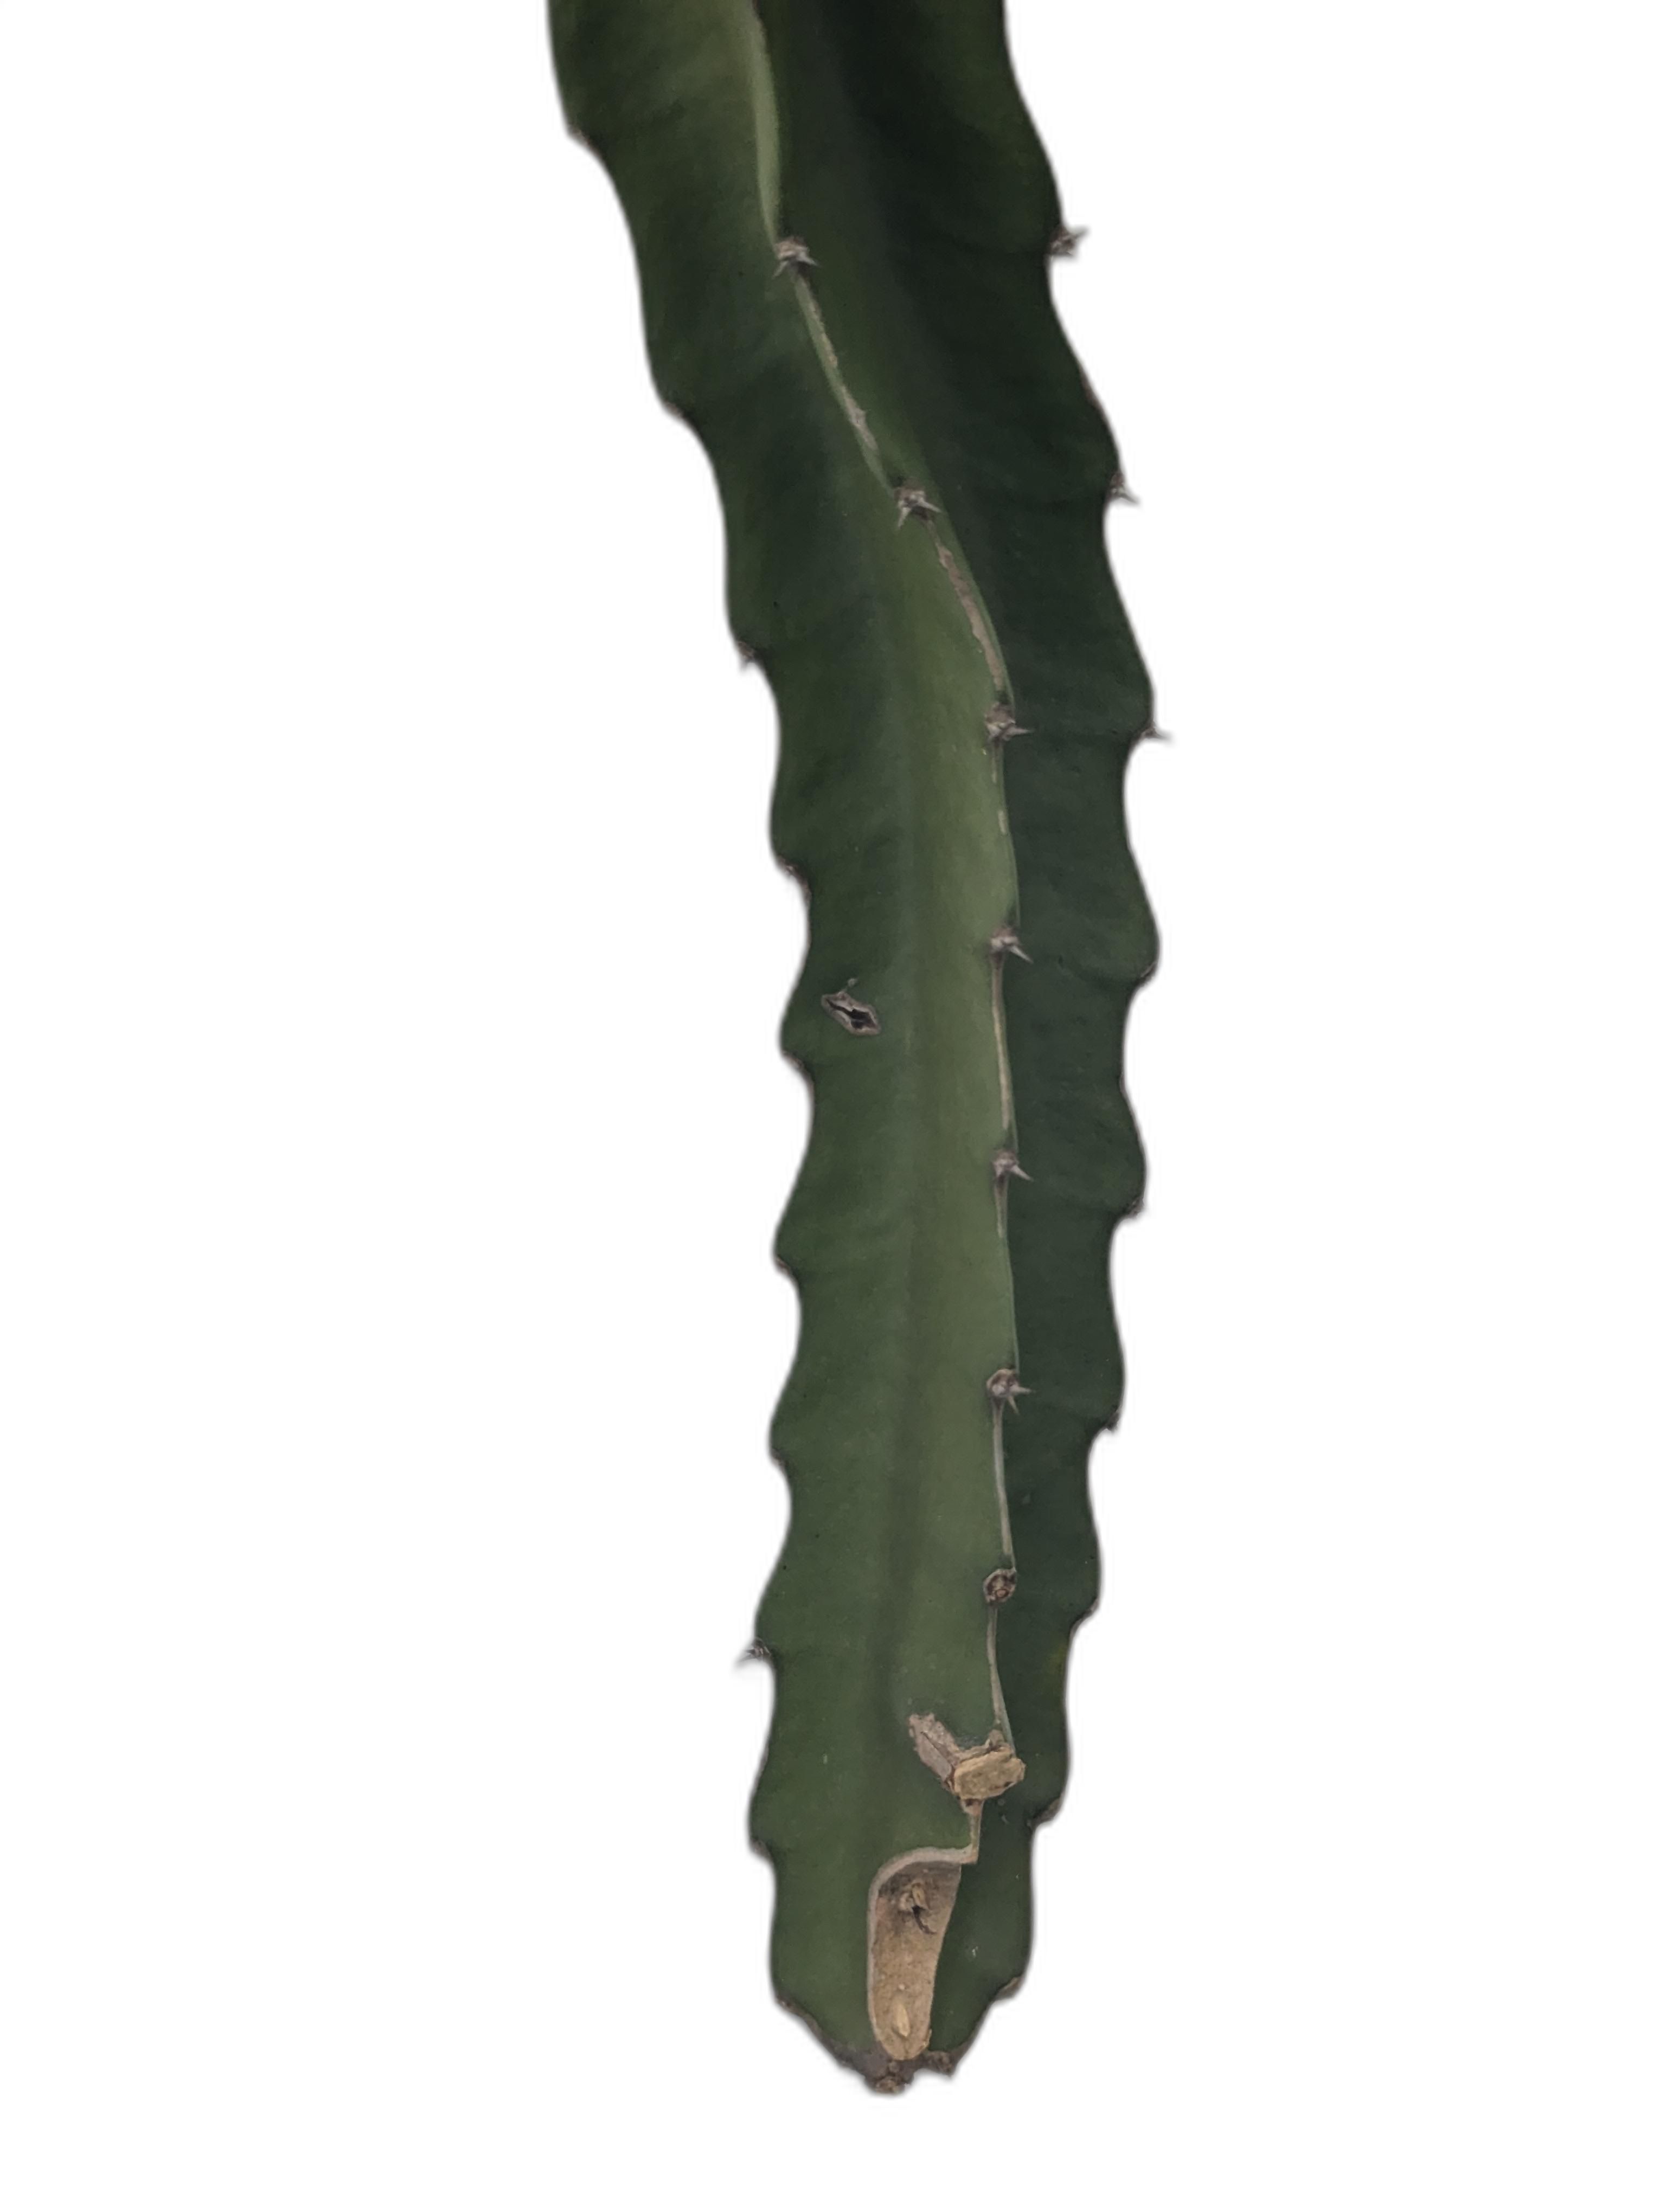
Label: Good leaf